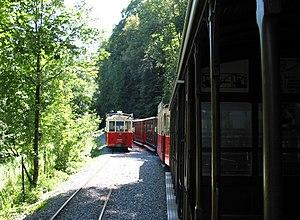
Han-sur-Lesse (Belgique), le tram des grottes.
Le tramway des grottes de Han est une ligne de tramway vicinal belge créée par arrêté royal en 1905 et ouverte au public le 1ᵉʳ juin 1906. À l'origine elle était un raccordement sur la ligne Wellin - Rochefort du groupe de Wellin. Elle reliait le centre du village de Han-sur-Lesse aux Rochers de Faule.
Les grottes de Han consistent en un ensemble de grottes situées à Han-sur-Lesse, section de la commune belge de Rochefort, en relation avec la rivière Lesse en Famenne, dans la région géologique appelée Calestienne.